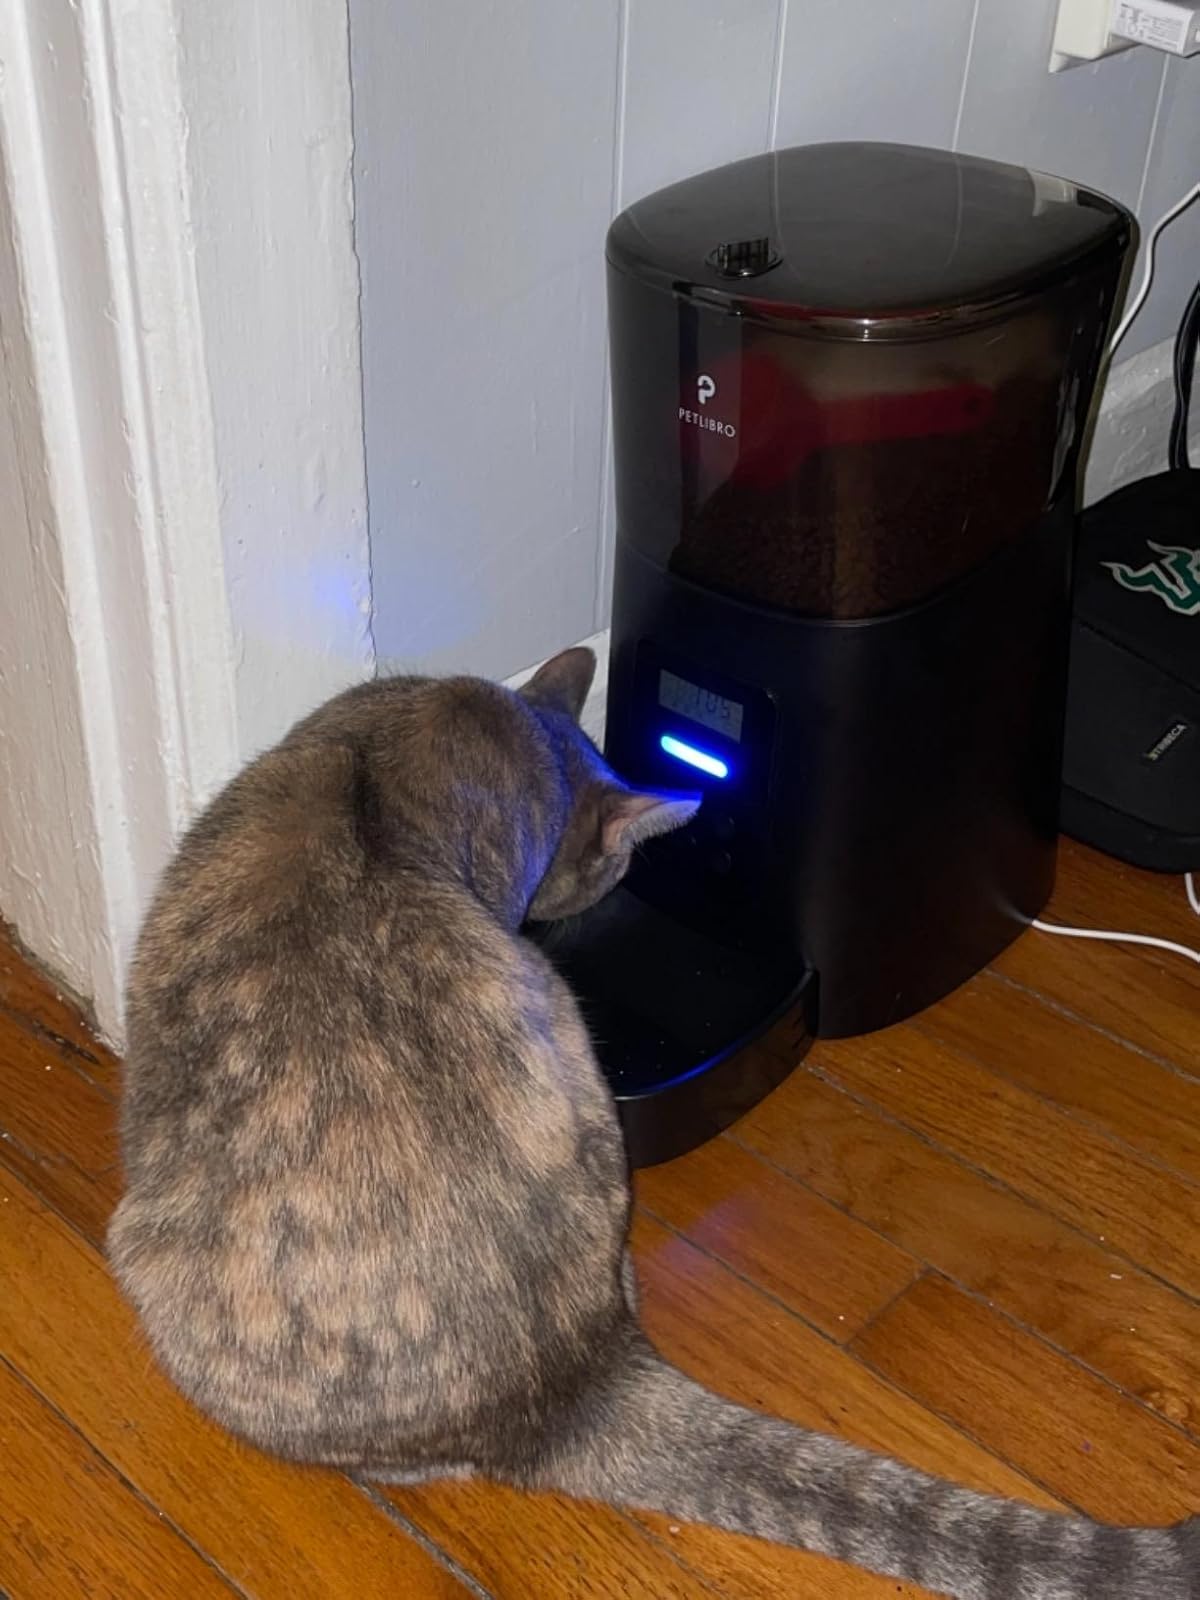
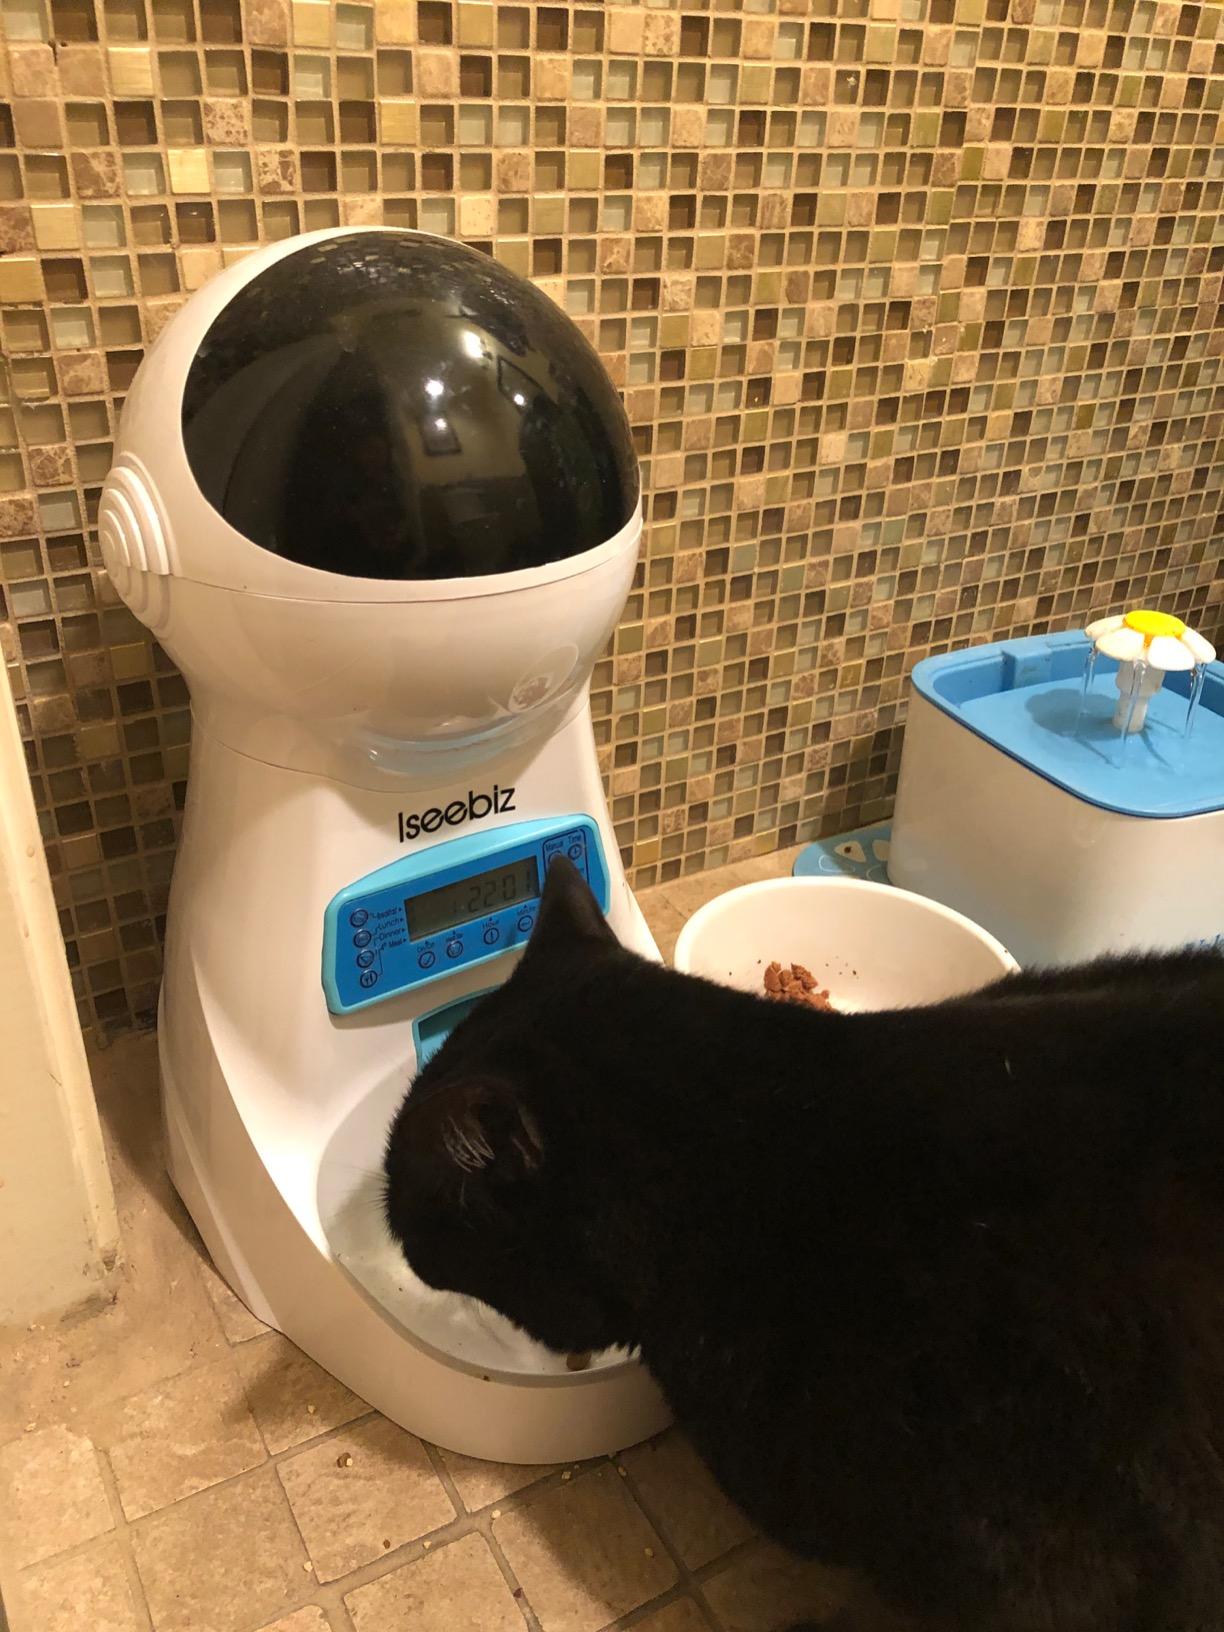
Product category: items_feeder
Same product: no